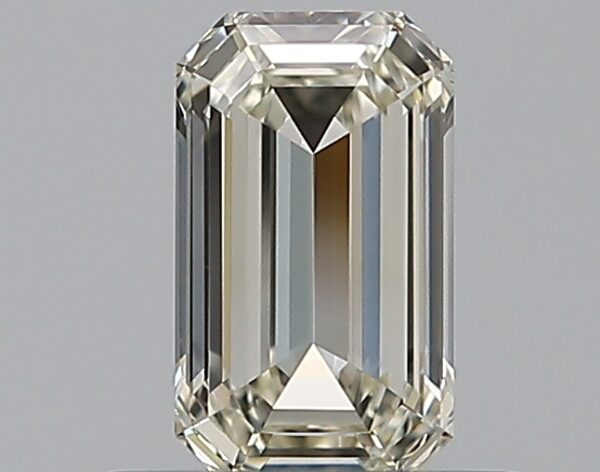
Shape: emerald
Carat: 0.5
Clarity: VVS1
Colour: L
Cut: EX
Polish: EX
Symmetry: VG
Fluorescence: N
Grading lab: GIA
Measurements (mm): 6.14 x 3.59 x 2.18